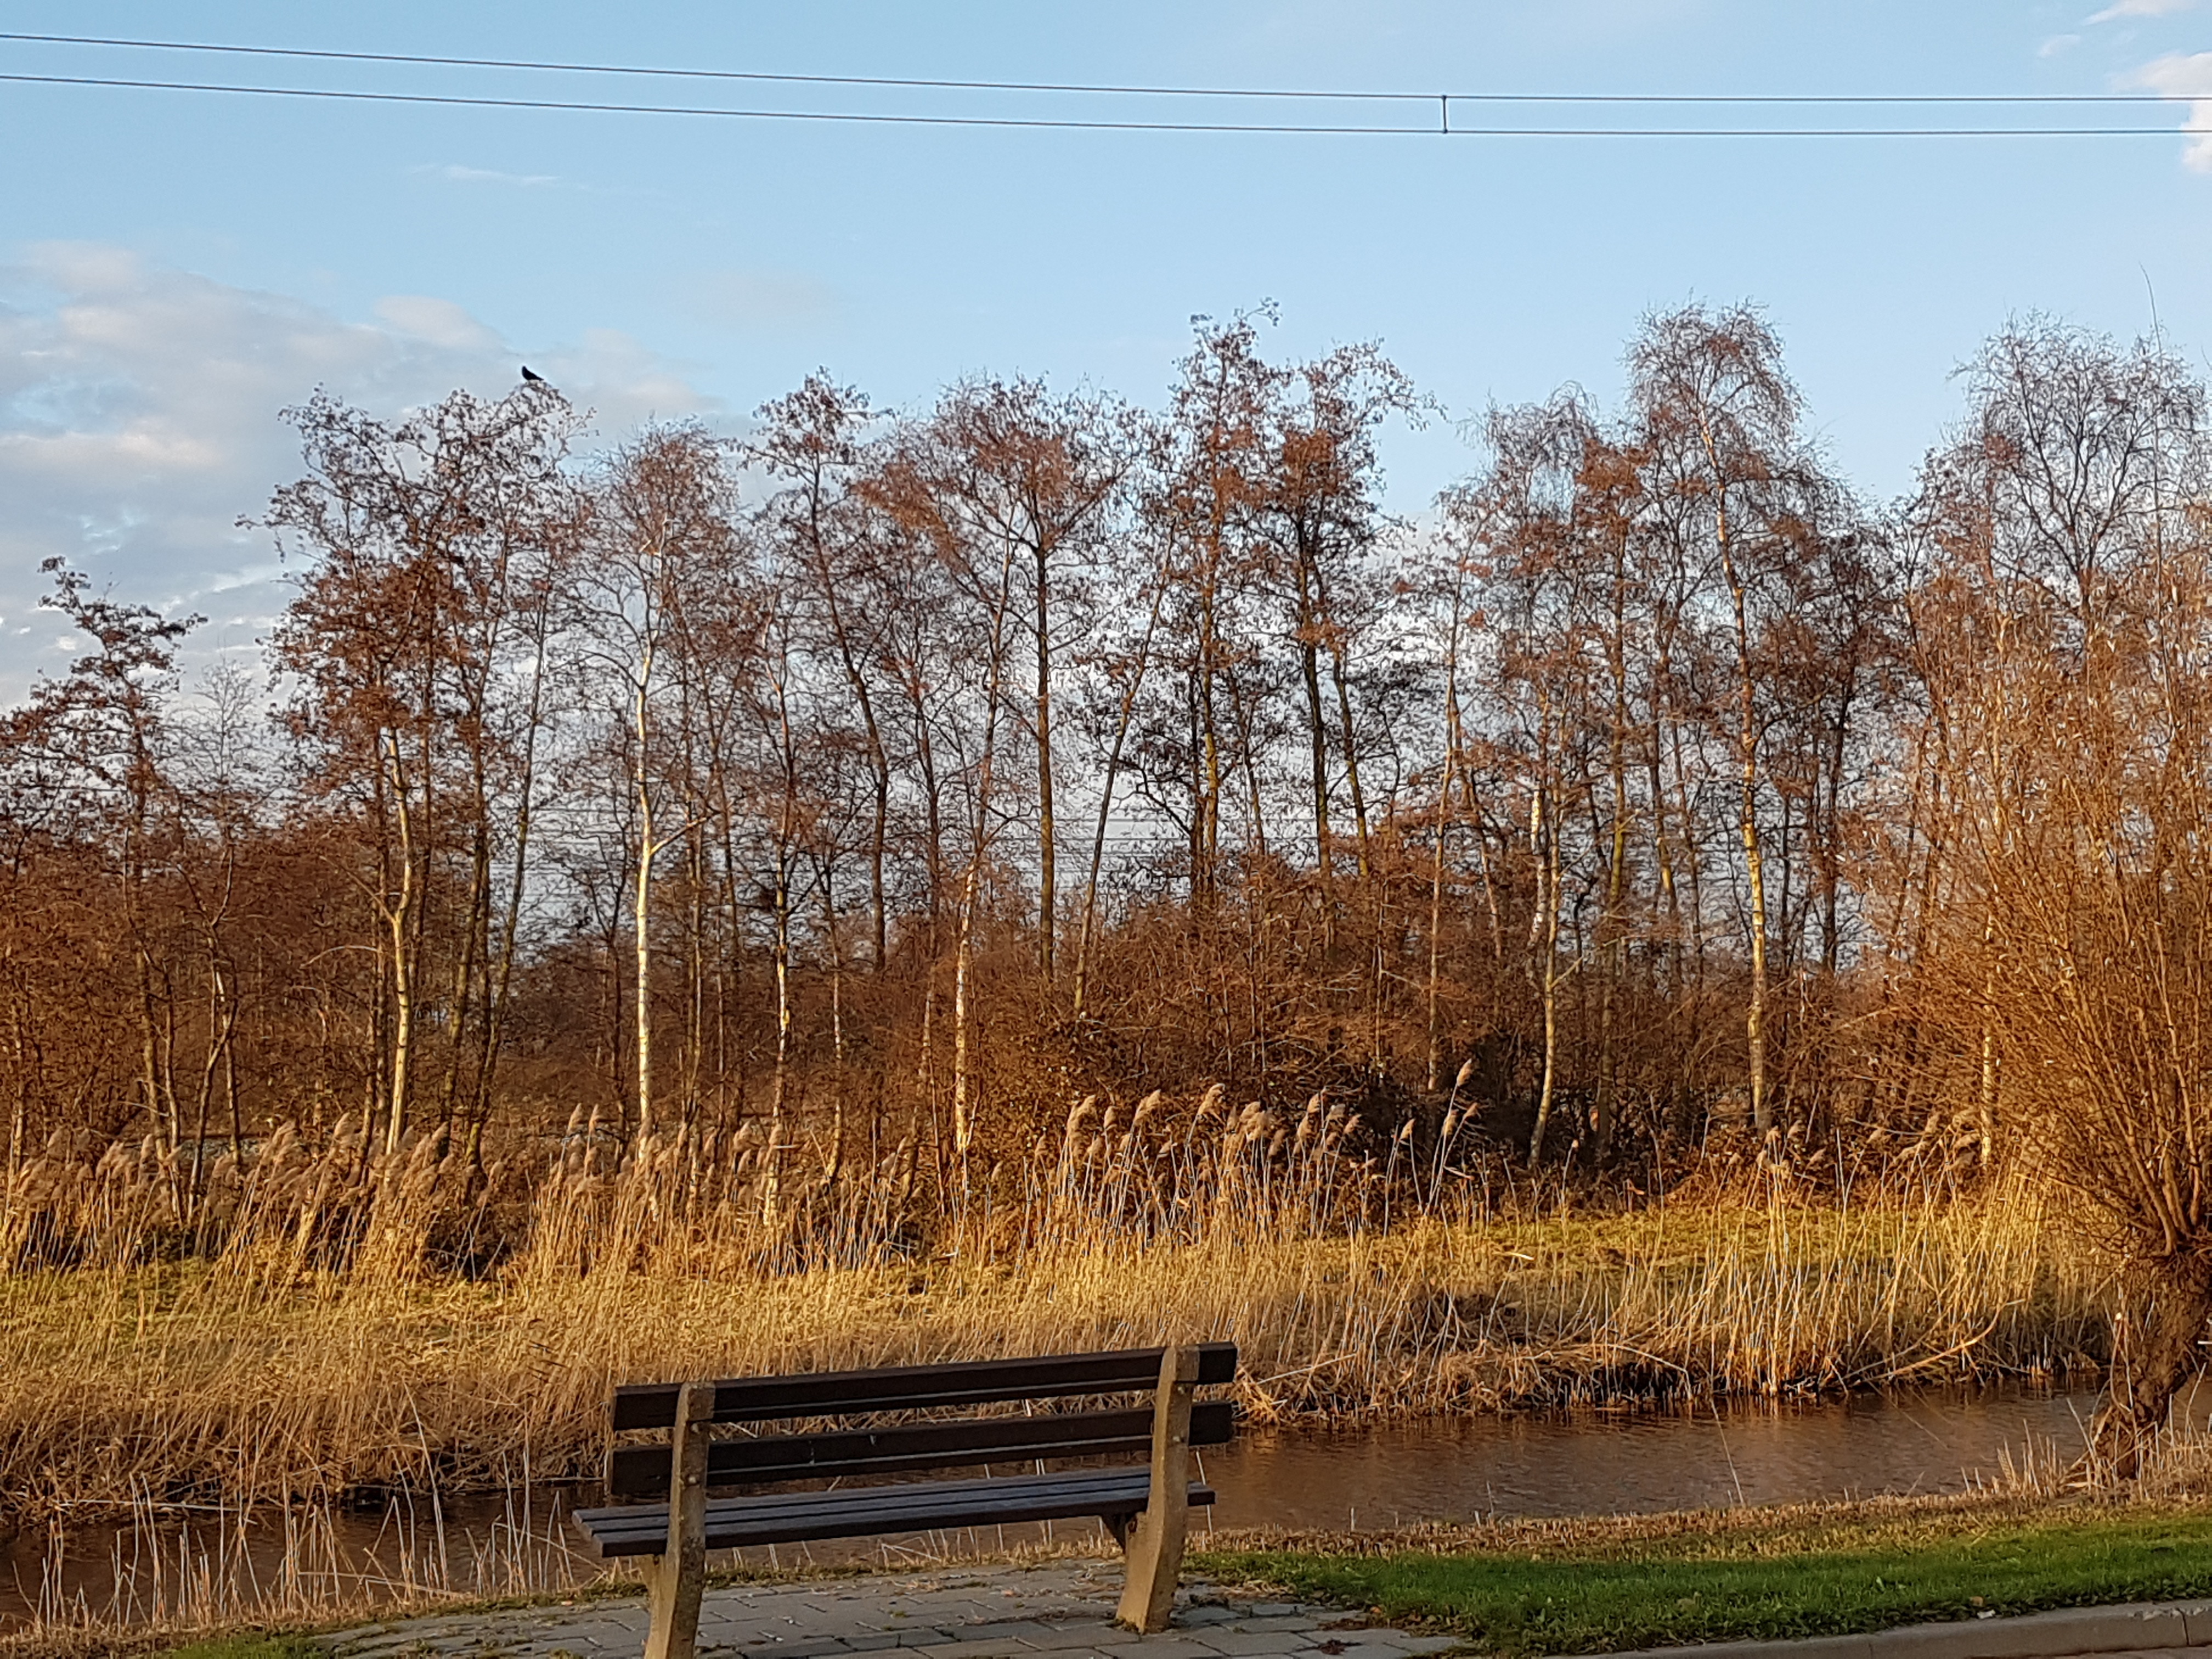
landscape, tree, nature, forest, grass, marsh, wilderness, winter, plant, prairie, morning, leaf, lake, frost, river, pond, reflection, autumn, season, waterway, wetland, bog, habitat, rural area, natural environment, atmospheric phenomenon, grass family, woody plant